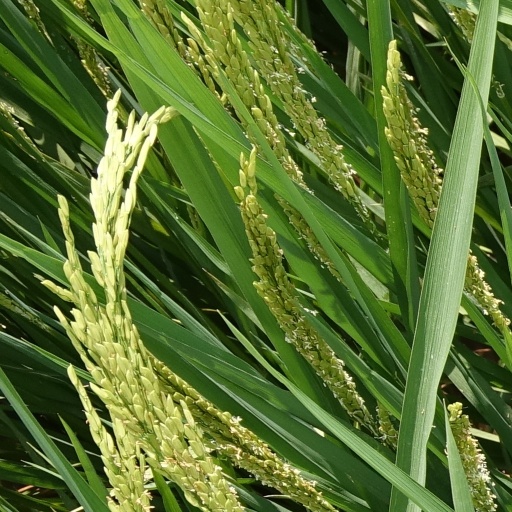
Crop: rice